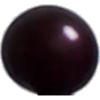
Label: cherry_wax_black